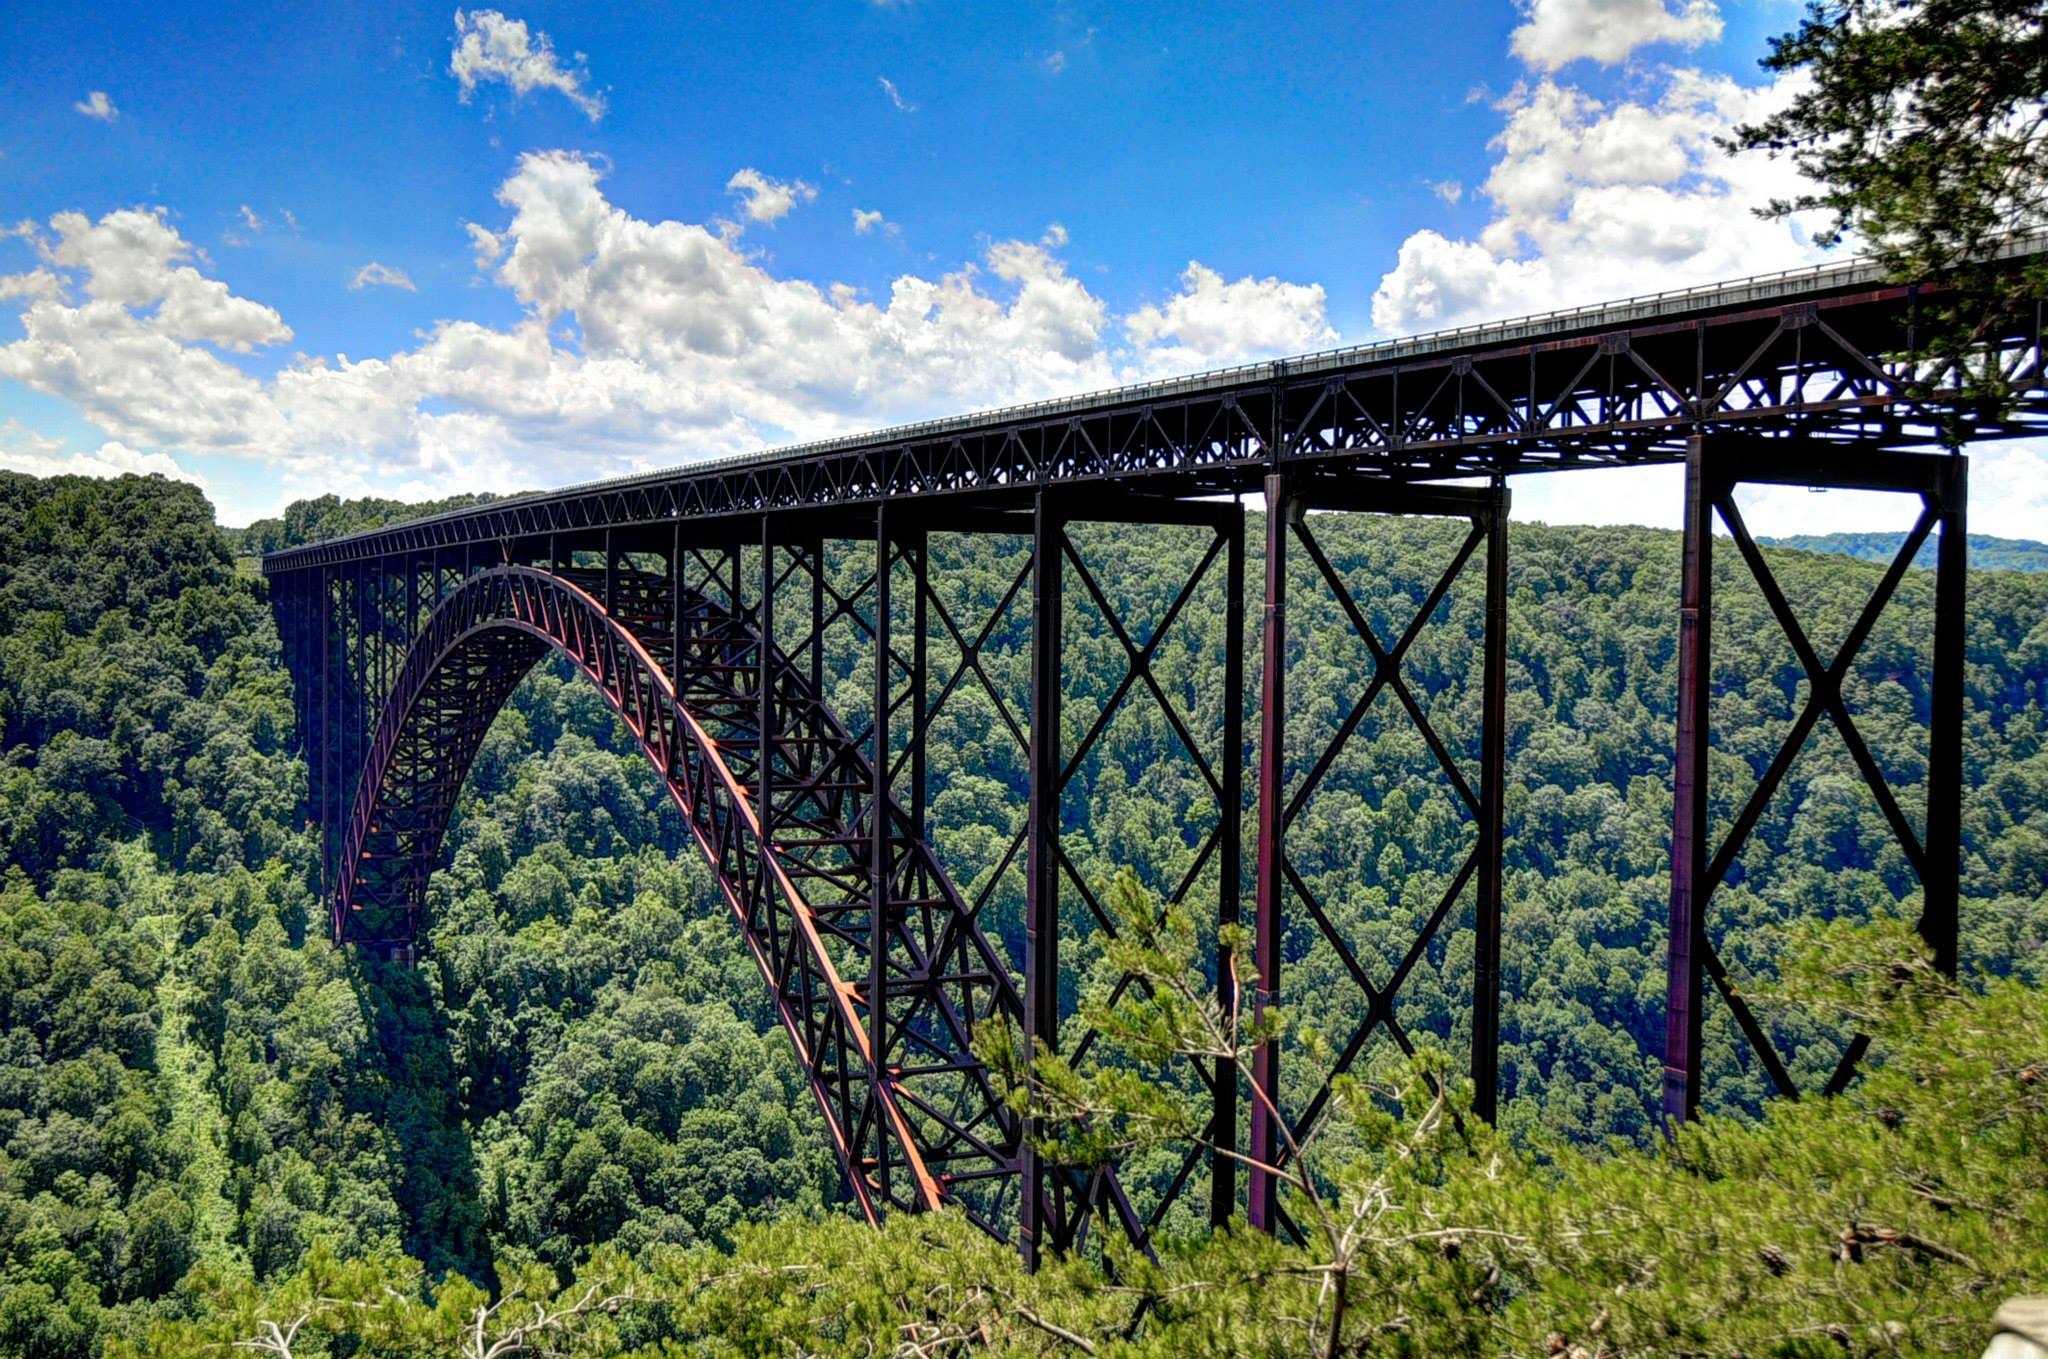
landscape, nature, track, bridge, view, suspension bridge, scenic, america, viaduct, arch bridge, truss bridge, nonbuilding structure